Michèle Lesbre

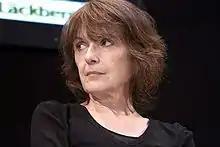
Michele Lesbre in 2010.

Michèle Lesbre (born 25 November 1939 in Tours) is a French writer best known for her novel "Le canapé Rouge" (2007) which was nominated for Prix Goncourt in 2008. She was invested with the Ordre des Arts et des Lettres in 2010.